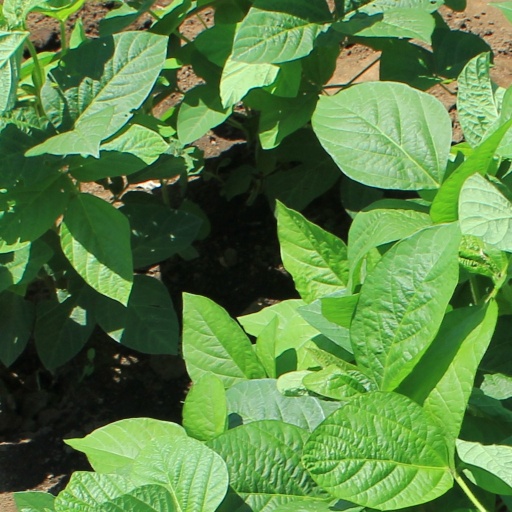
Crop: soybean